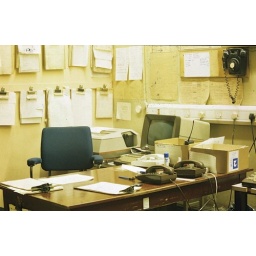
Manchester Victoria TOPS office in the old clock tower on platforms 12 &amp;amp; 13. 02/1990